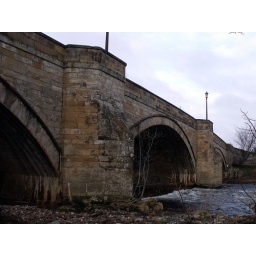
Road bridge over the river Swale at Catterick Bridge.